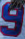
Number: 9